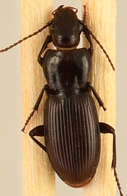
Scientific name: Pterostichus restrictus
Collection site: Rocky Mountains NEON (RMNP), plot RMNP_012